East 34th Street Ferry Landing

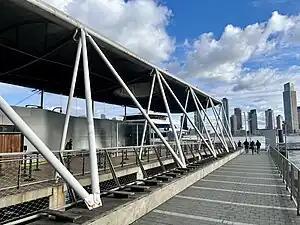
The new terminal was designed to include a roof canopy supported by triangulated columns

The upgrades to the terminal involved replacing the existing barge near the foot of East 35th Street with a new ferry landing by repurposing a city-owned pier located between East 35th and 36th streets. This pier had been in use until the 1990s and formerly accommodated fuel deliveries for the Kips Bay Generating Station. The inactive pier was repaired and an extension was constructed at its east end, to which two barges were moored. On the south side of the existing pier, a separate pedestrian ramp was constructed between the bulkhead and the pier extension. Construction of the pier extension and pedestrian ramp connecting to the new barges began in 2005 and was completed and opened to the public by 2008. Designed by a team led by Sheila Kennedy and the architecture firm of Kennedy & Violich, the new terminal was completed in 2012 and includes a lenticular fabric roof canopy made of translucent and meshed ETFE that is supported by triangulated columns.